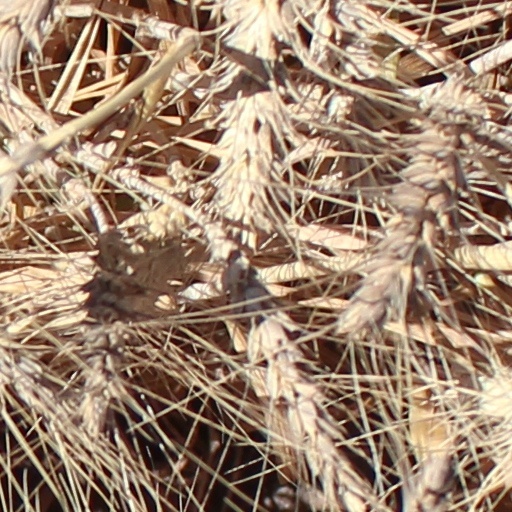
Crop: wheat